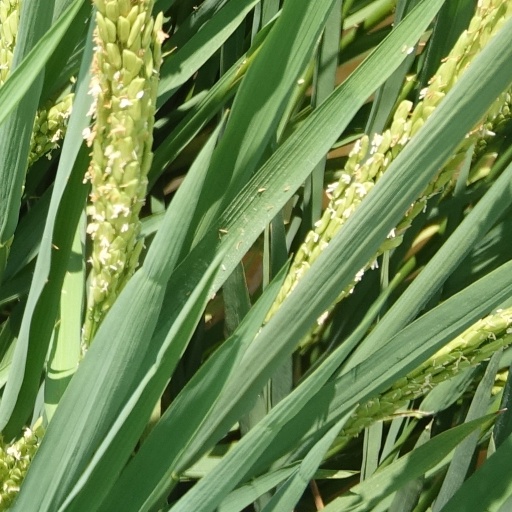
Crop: rice